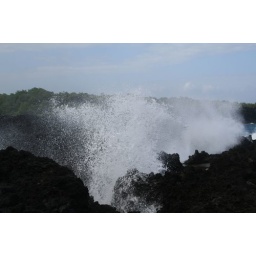
Blowhole near black sand beach